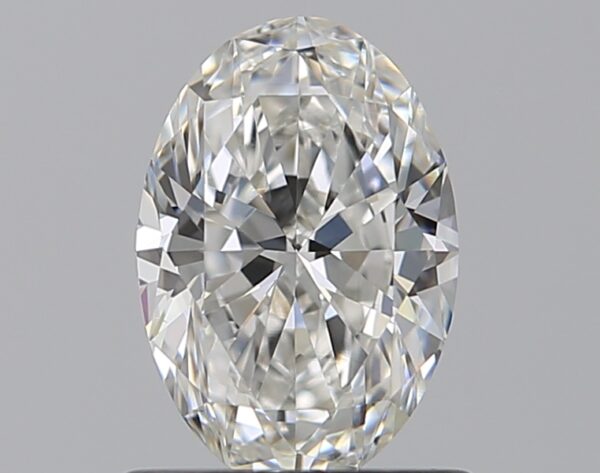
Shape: oval
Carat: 0.7
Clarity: VS1
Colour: F
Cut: EX
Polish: EX
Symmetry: VG
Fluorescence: N
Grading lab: GIA
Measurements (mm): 7.22 x 4.92 x 2.97